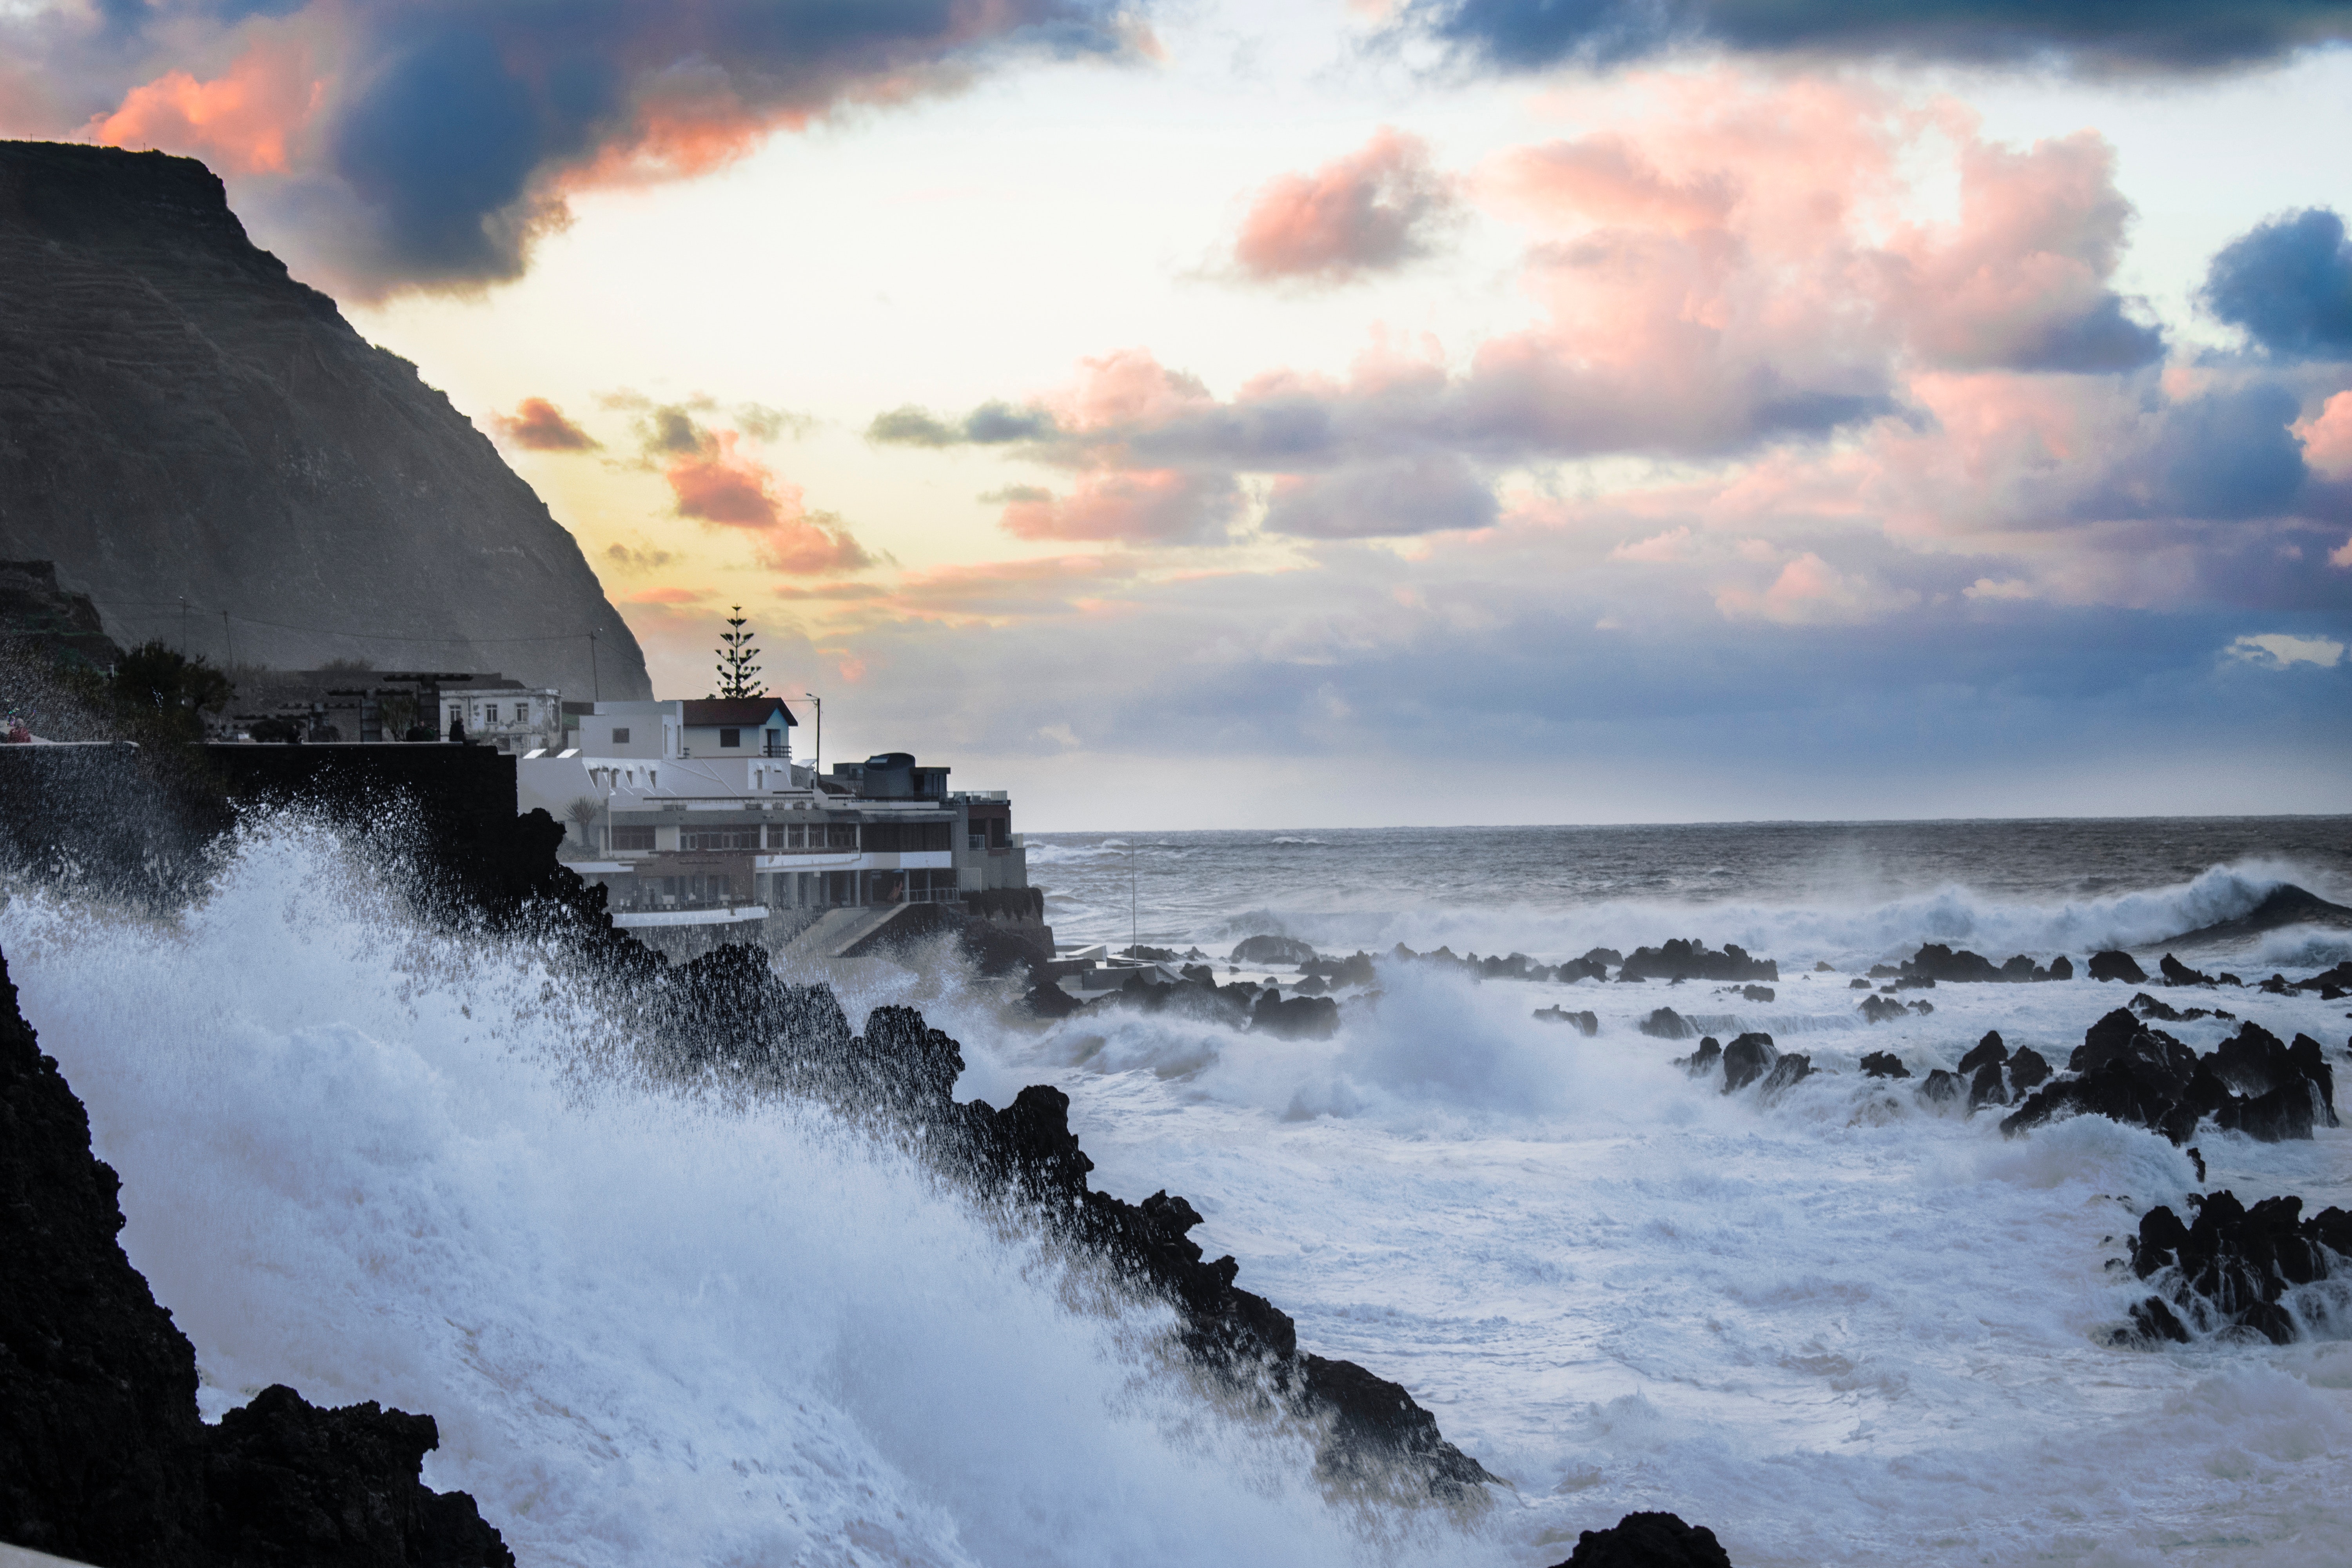
body of water, wave, sea, sky, wind wave, ocean, water, coast, shore, tide, headland, cloud, coastal and oceanic landforms, rock, cliff, promontory, landscape, klippe, terrain